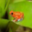
Label: frog